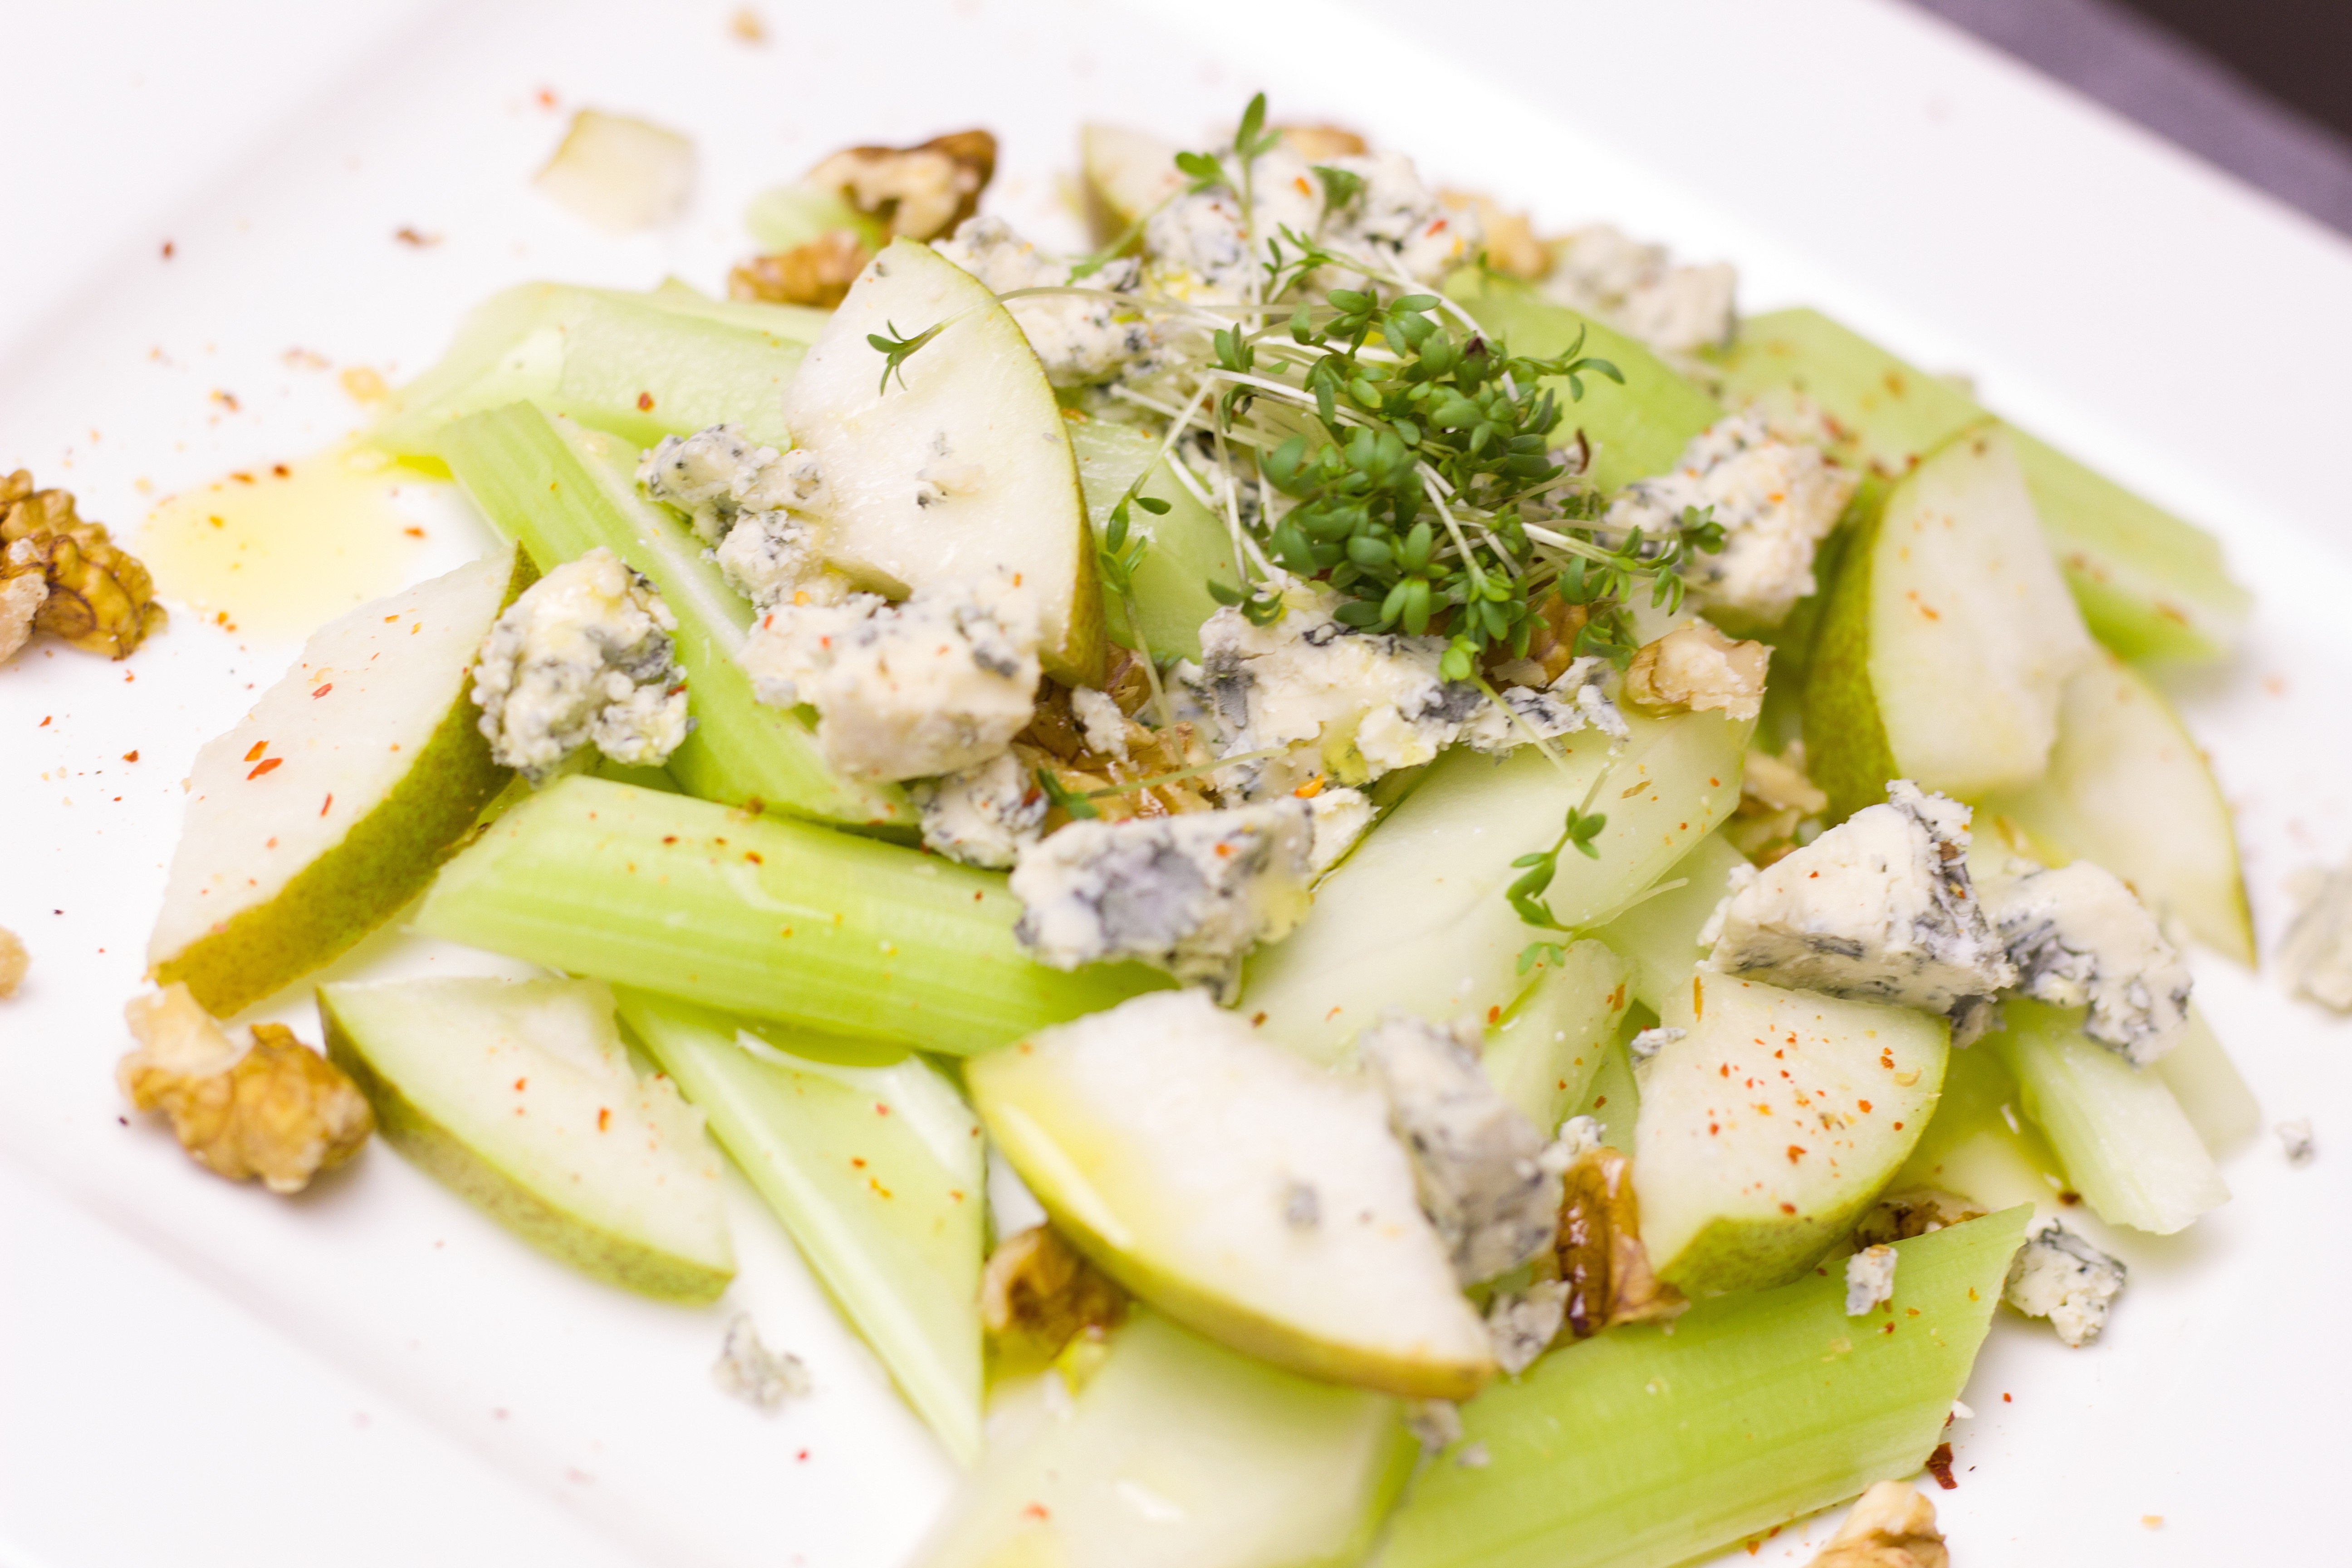
dish, food, salad, vegetable, recipe, pear, healthy, eat, cuisine, delicious, cheese, blue cheese, walnut, nuts, nutrition, vegetables, vegetarian, celery, vegetarian food, diet, vitamins, frisch, benefit from, waldorf salad